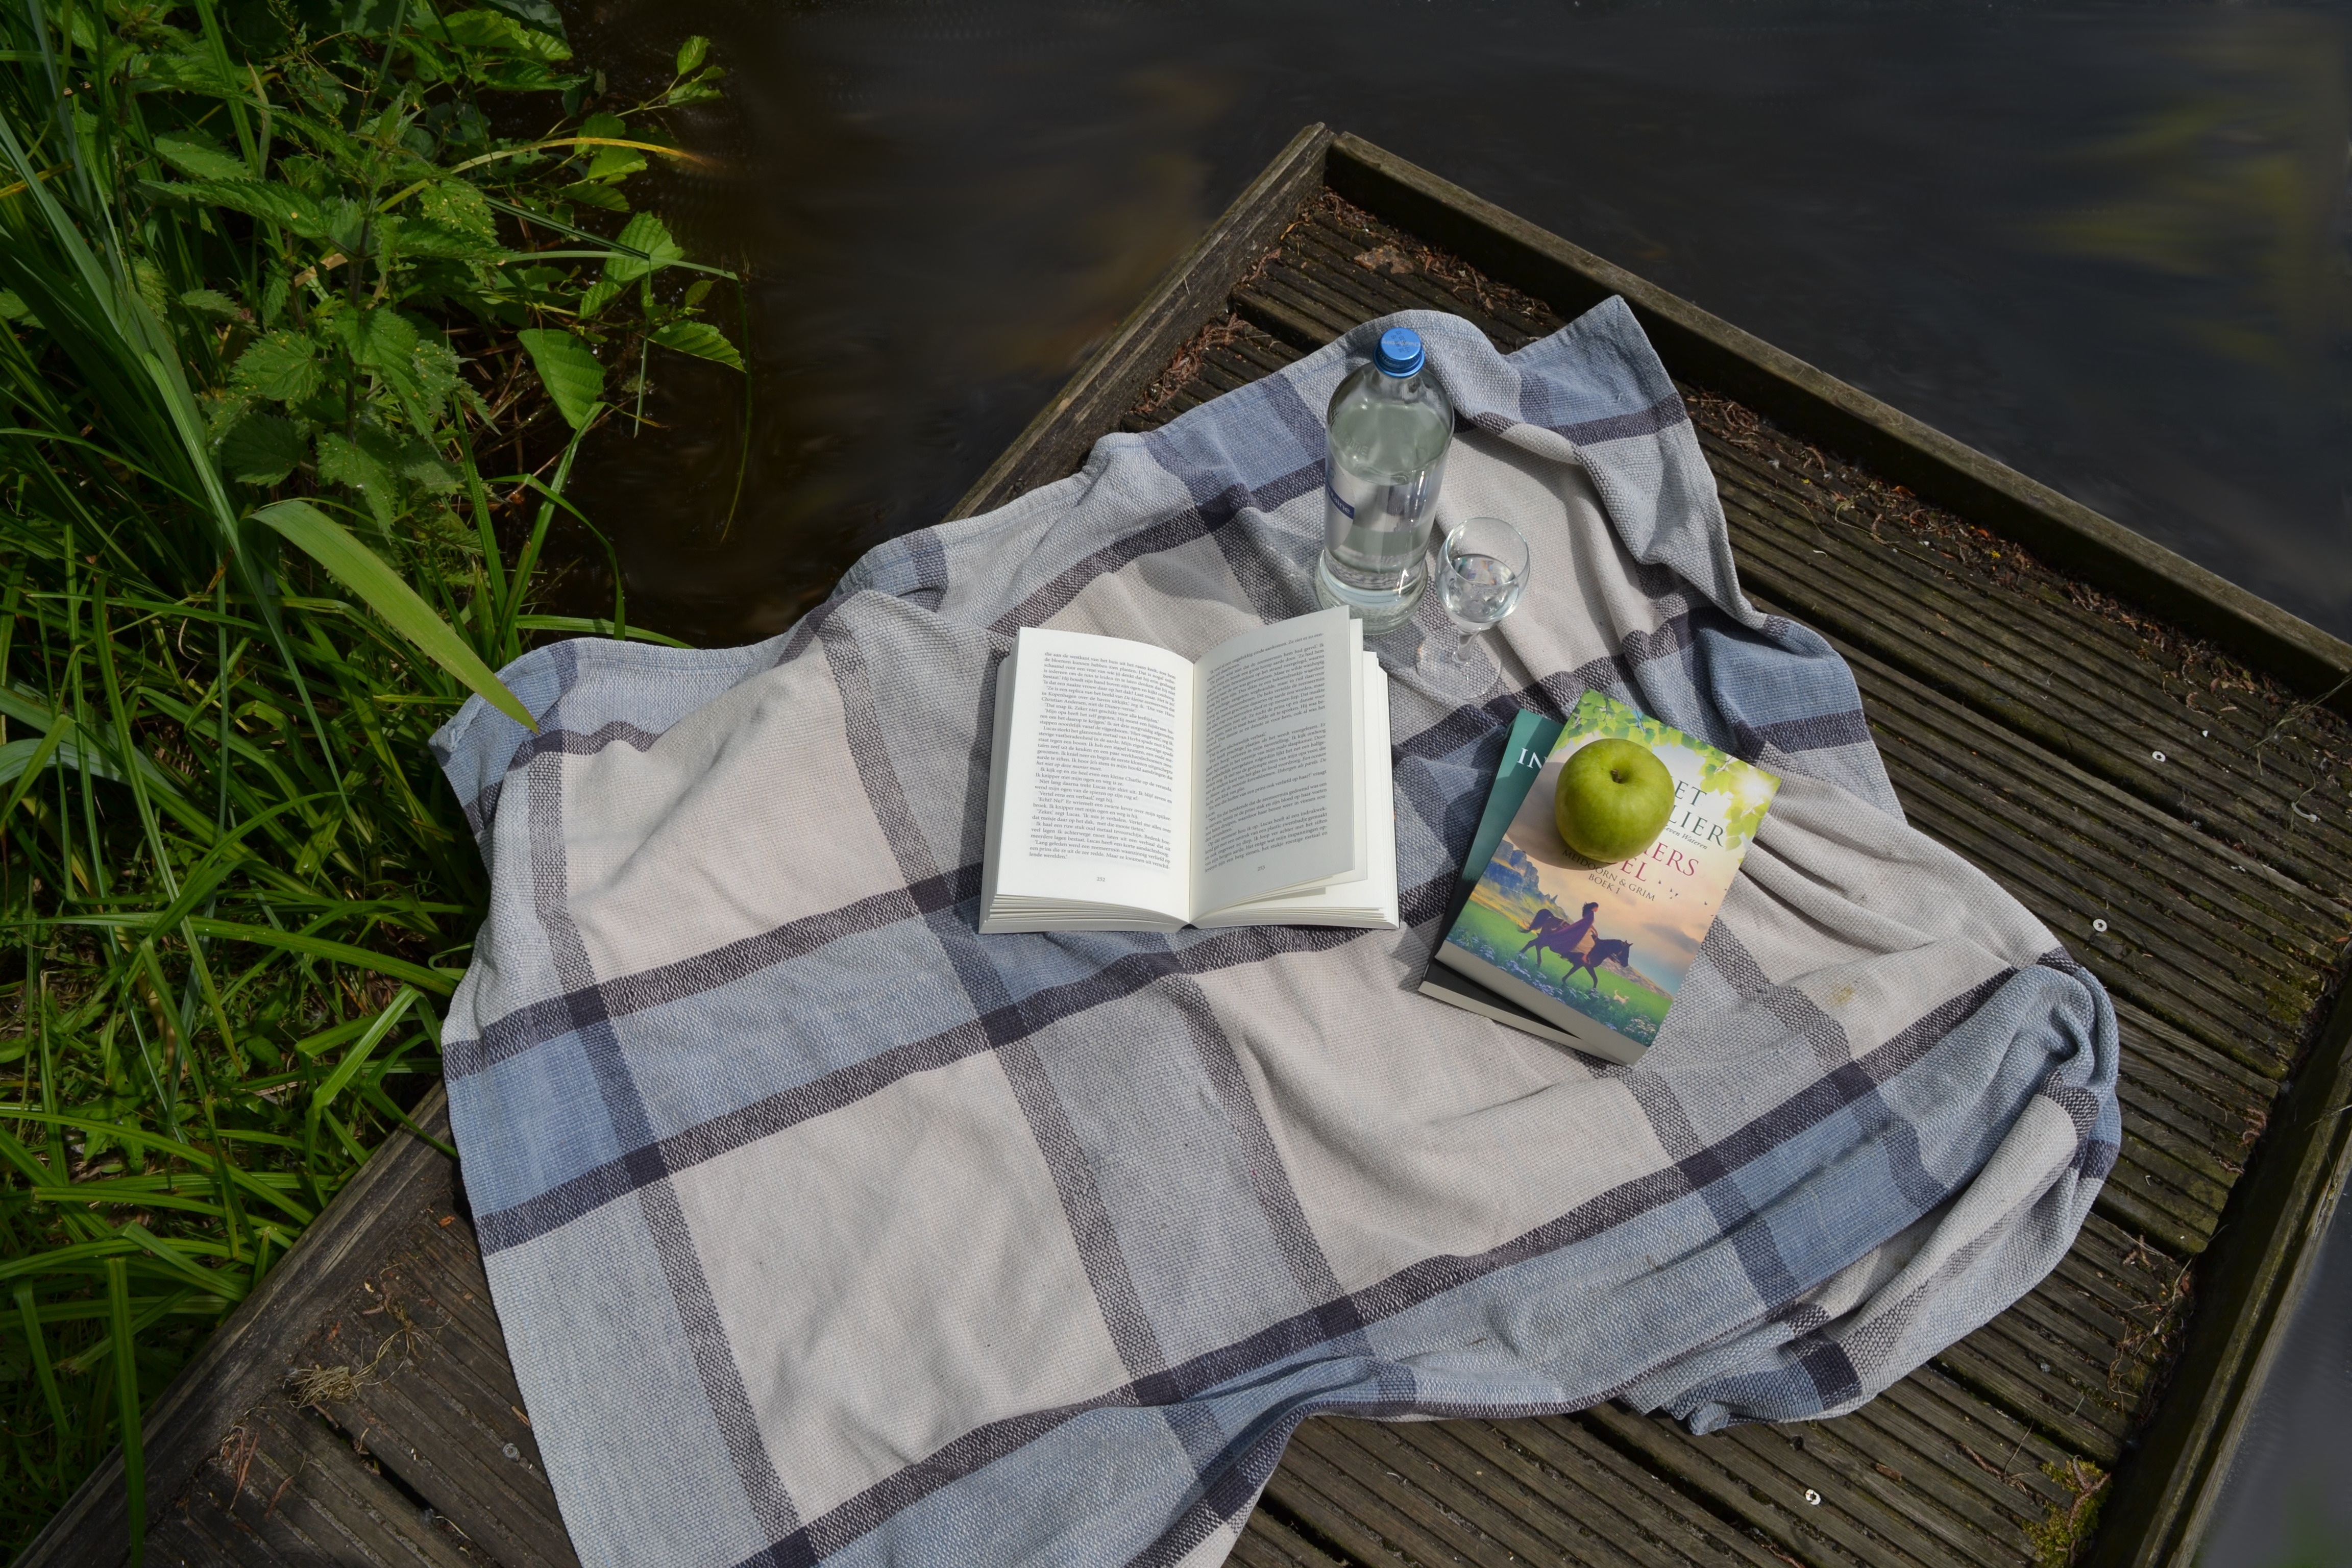
nature, book, reading, summer, pond, green, park, blue, lifestyle, leisure, picnic, outdoors, art, picnic blanket